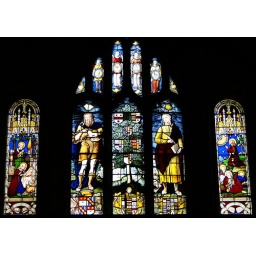
East window - central panels c1633 by Abraham van Linge